Czesław Białobrzeski

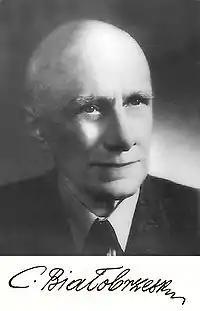
Czesław Białobrzeski.

Czesław Białobrzeski (31 August 1878 in Poshekhonye near Yaroslavl, Russia – 12 October 1953 in Warsaw) was a Polish physicist.